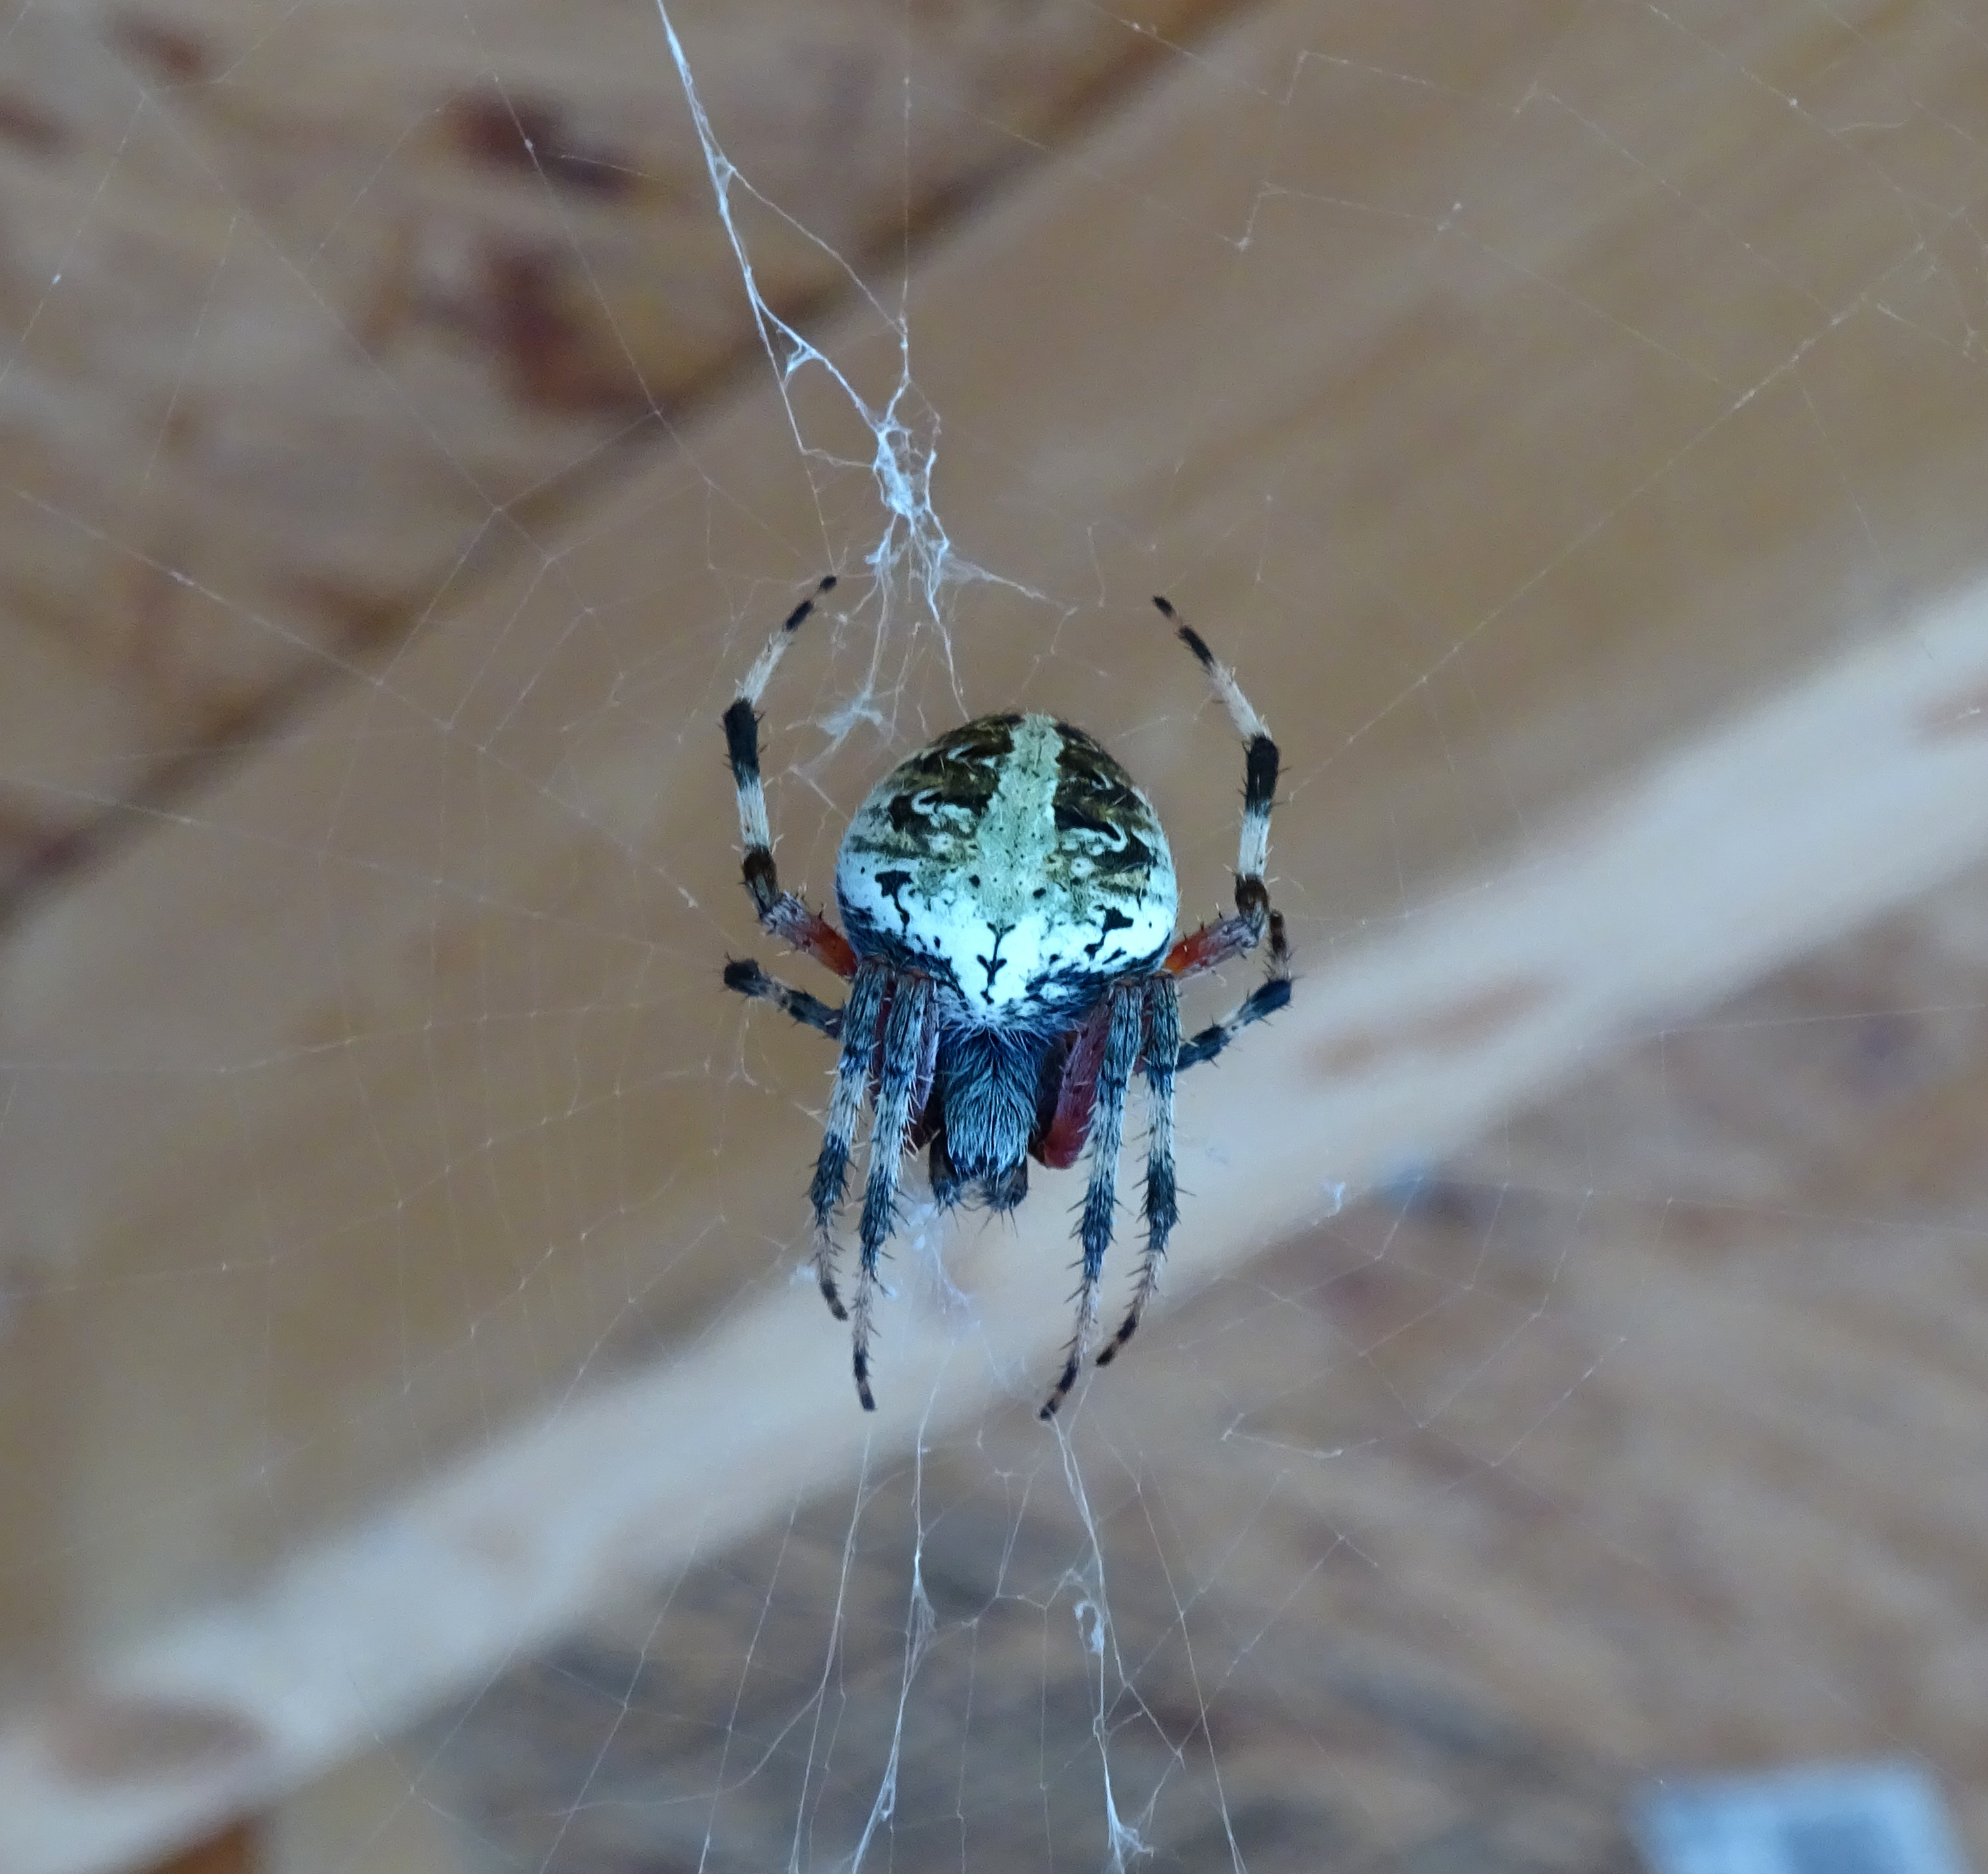
nature, wing, spooky, wildlife, wild, web, insect, natural, halloween, bug, fauna, invertebrate, spider web, cobweb, close up, spider, scary, danger, arachnid, insects, horror, macro photography, arthropod, araneus, orb weaver spider